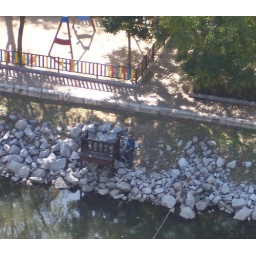
Dude peeing in the river near playground in Madrid. View from cable car (Teleferico).